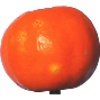
Label: Clementine 1